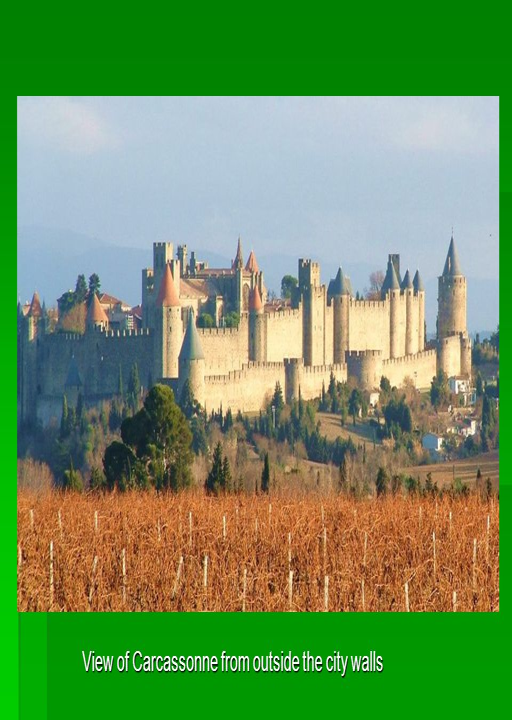
view of a city from outside the city walls